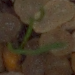
Label: loose_silkybent